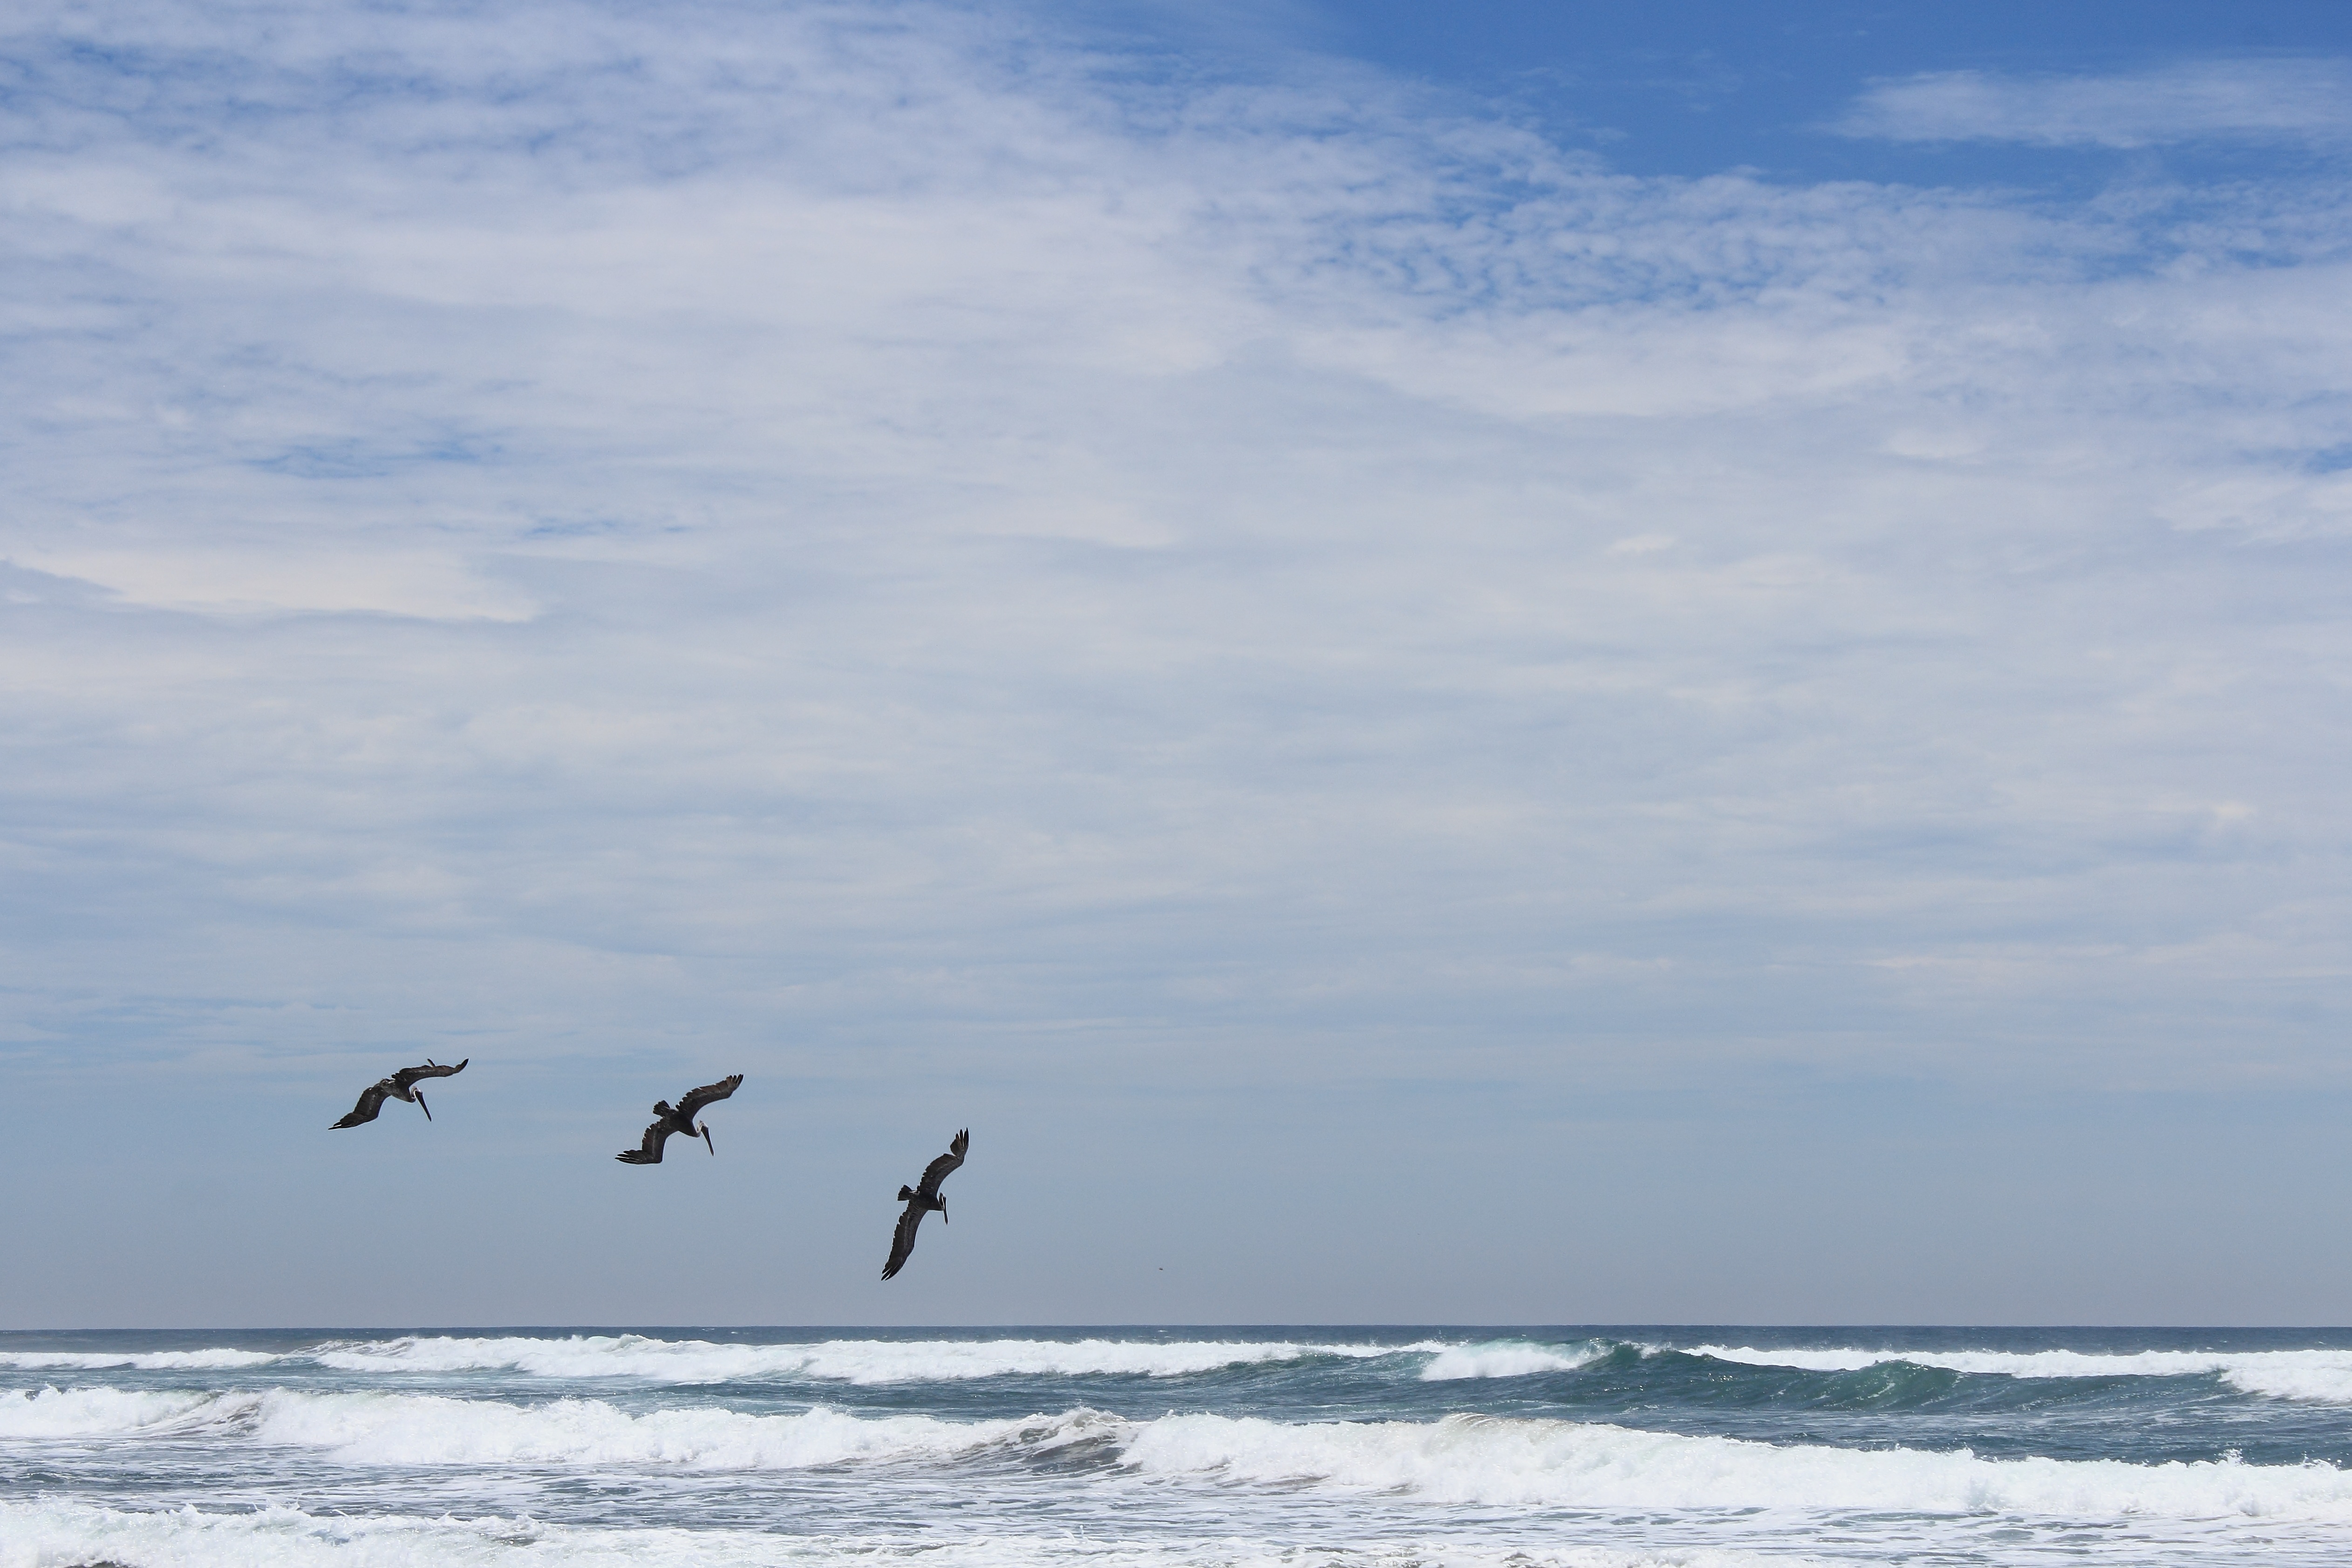
beach, sea, coast, ocean, horizon, bird, sky, shore, wave, seabird, wind wave